1934 Auckland Rugby League season

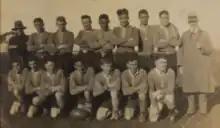
The champions of the second grade, Otahuhu.

Round 10 saw the return of Roy Hardgrave to the Newton side after playing 212 games for St Helens in England from 1929 to early 1934 where he scored 173 tries. He had played 55 games for Newton from 1924 to 1929 scoring 38 tries. Hardgrave later played for York and then Toulouse before returning to New Zealand once more where he joined Mount Albert. The main game at Carlaw park between Devonport and Richmond saw no tries scored in very wet conditions with both teams completely covered in mud by the end. Devonport winning thanks to Albert Laing kicking two penalties while Richmond could only replay with one penalty to Cliff Satherley.